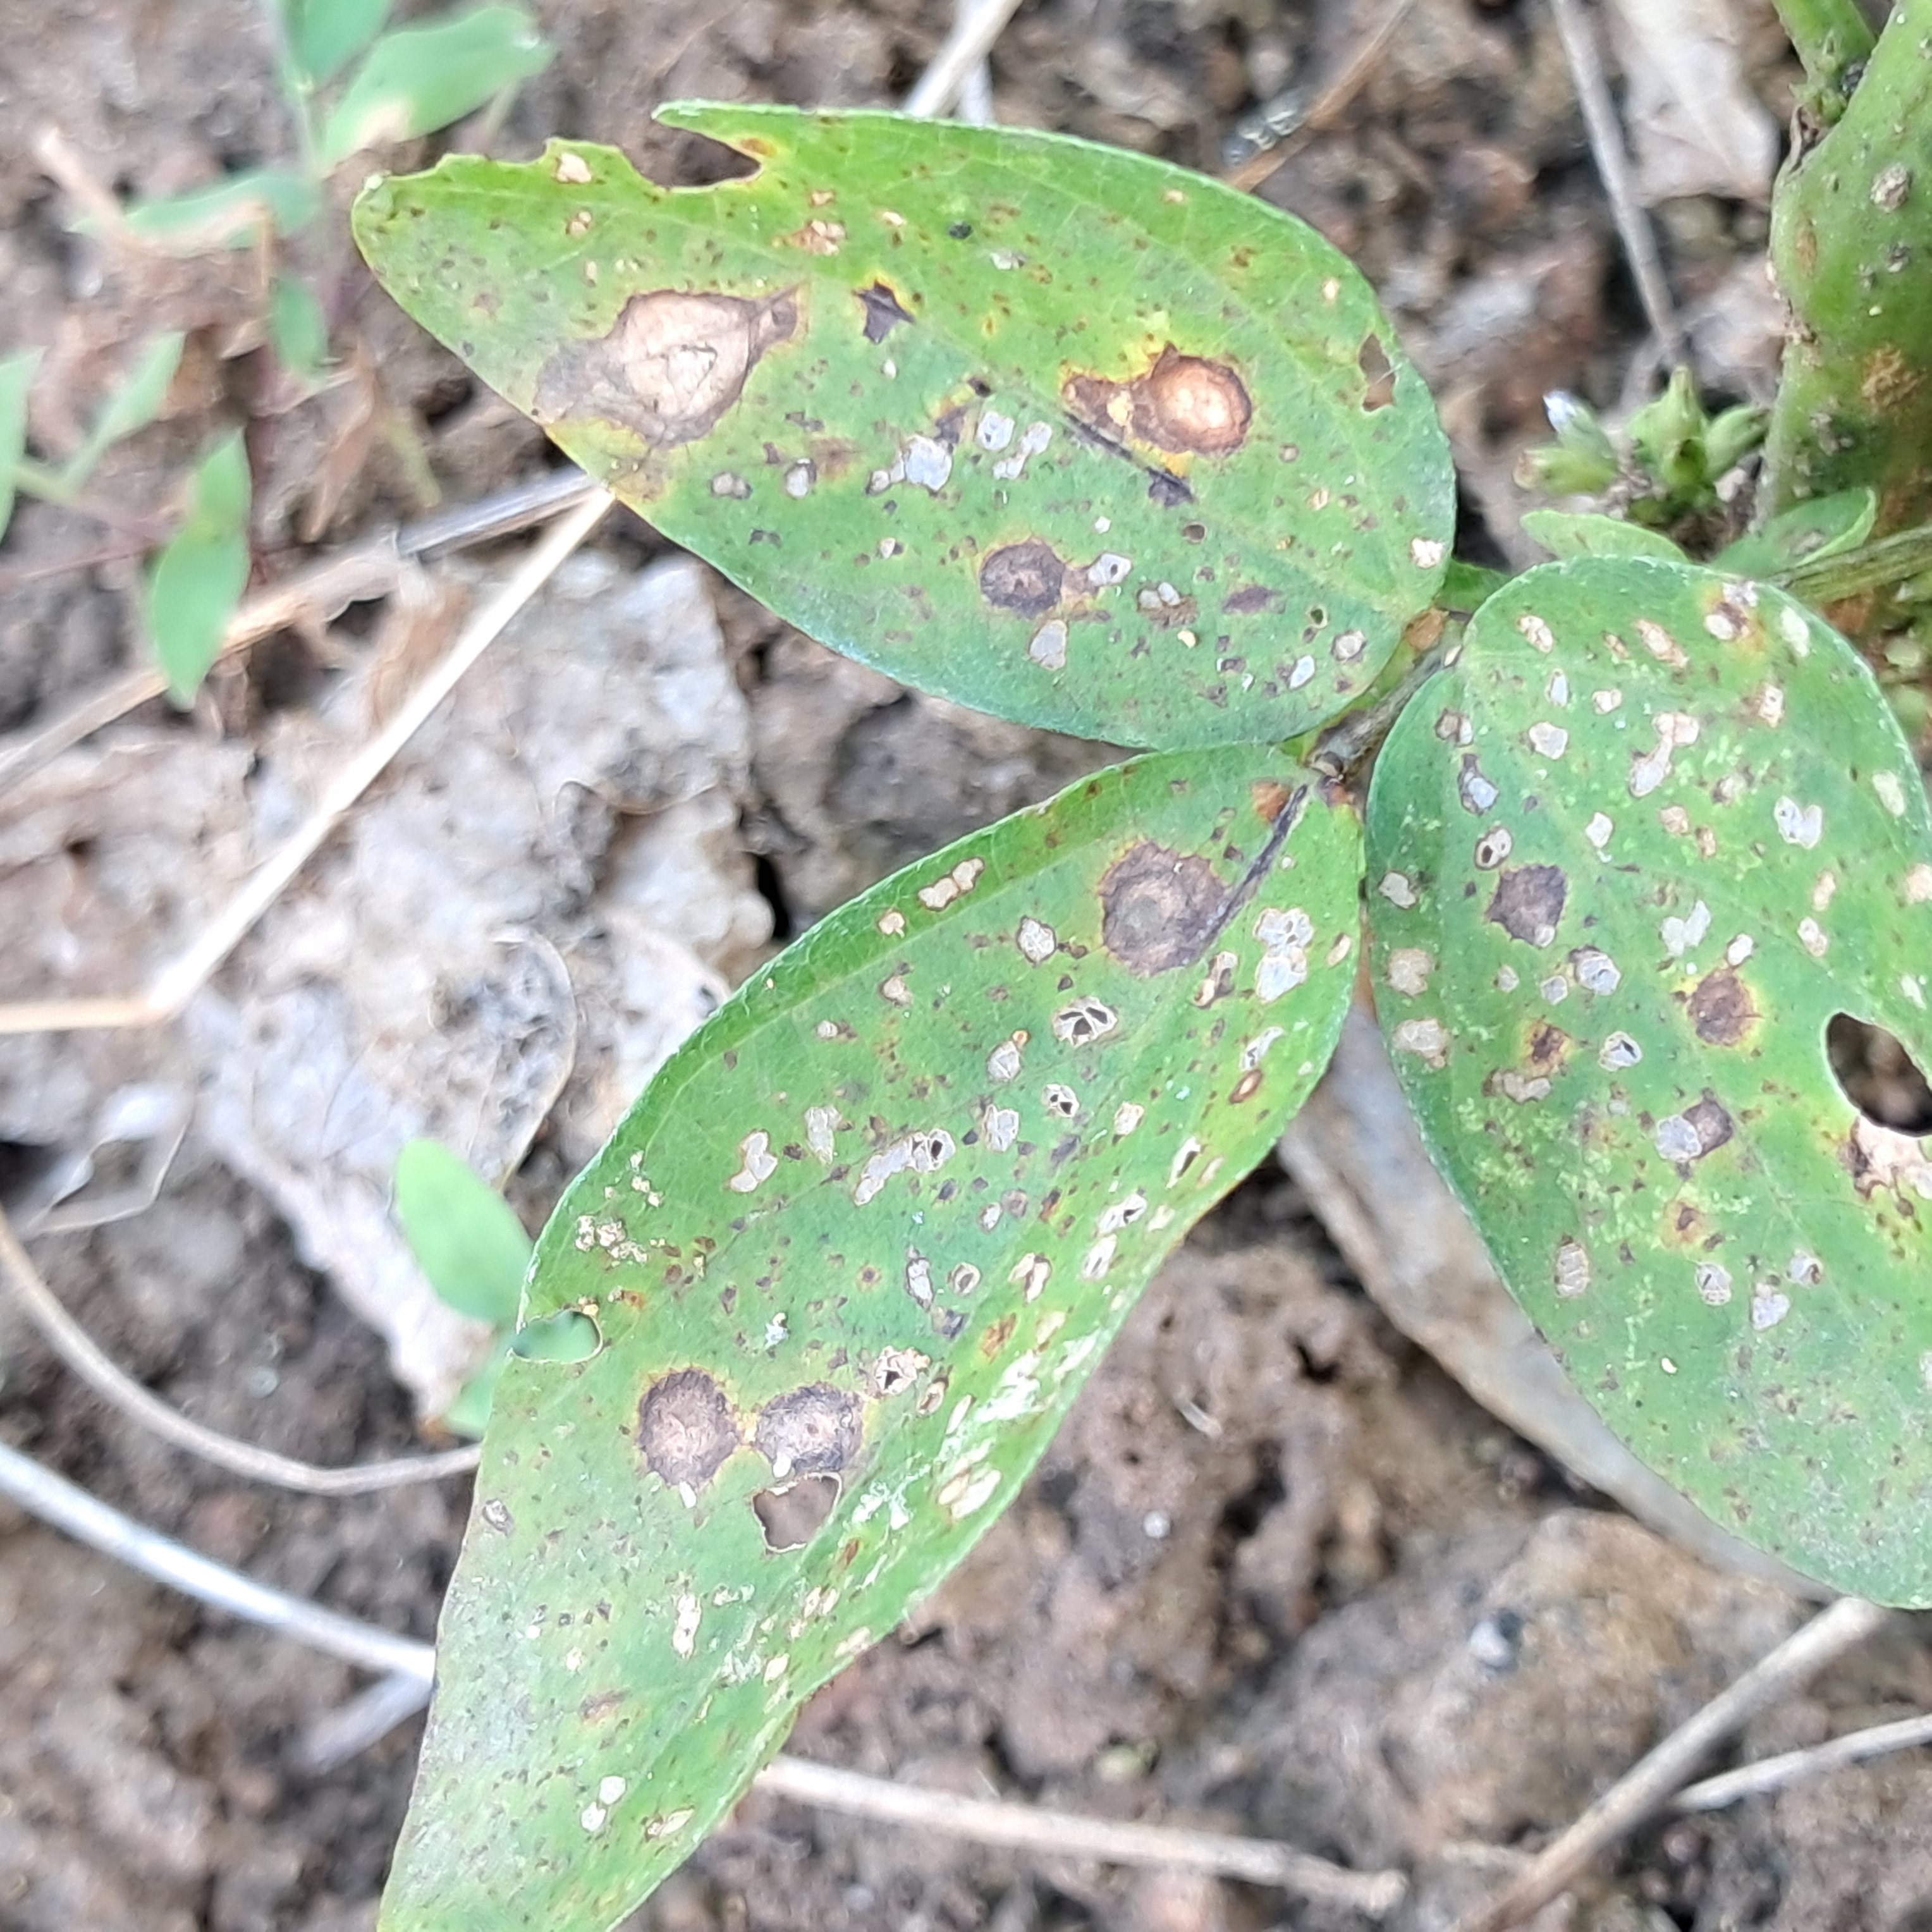
Label: Frog_Leaf_Eye